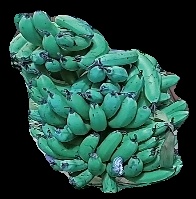
Variety: pachbale
Grade: grade3